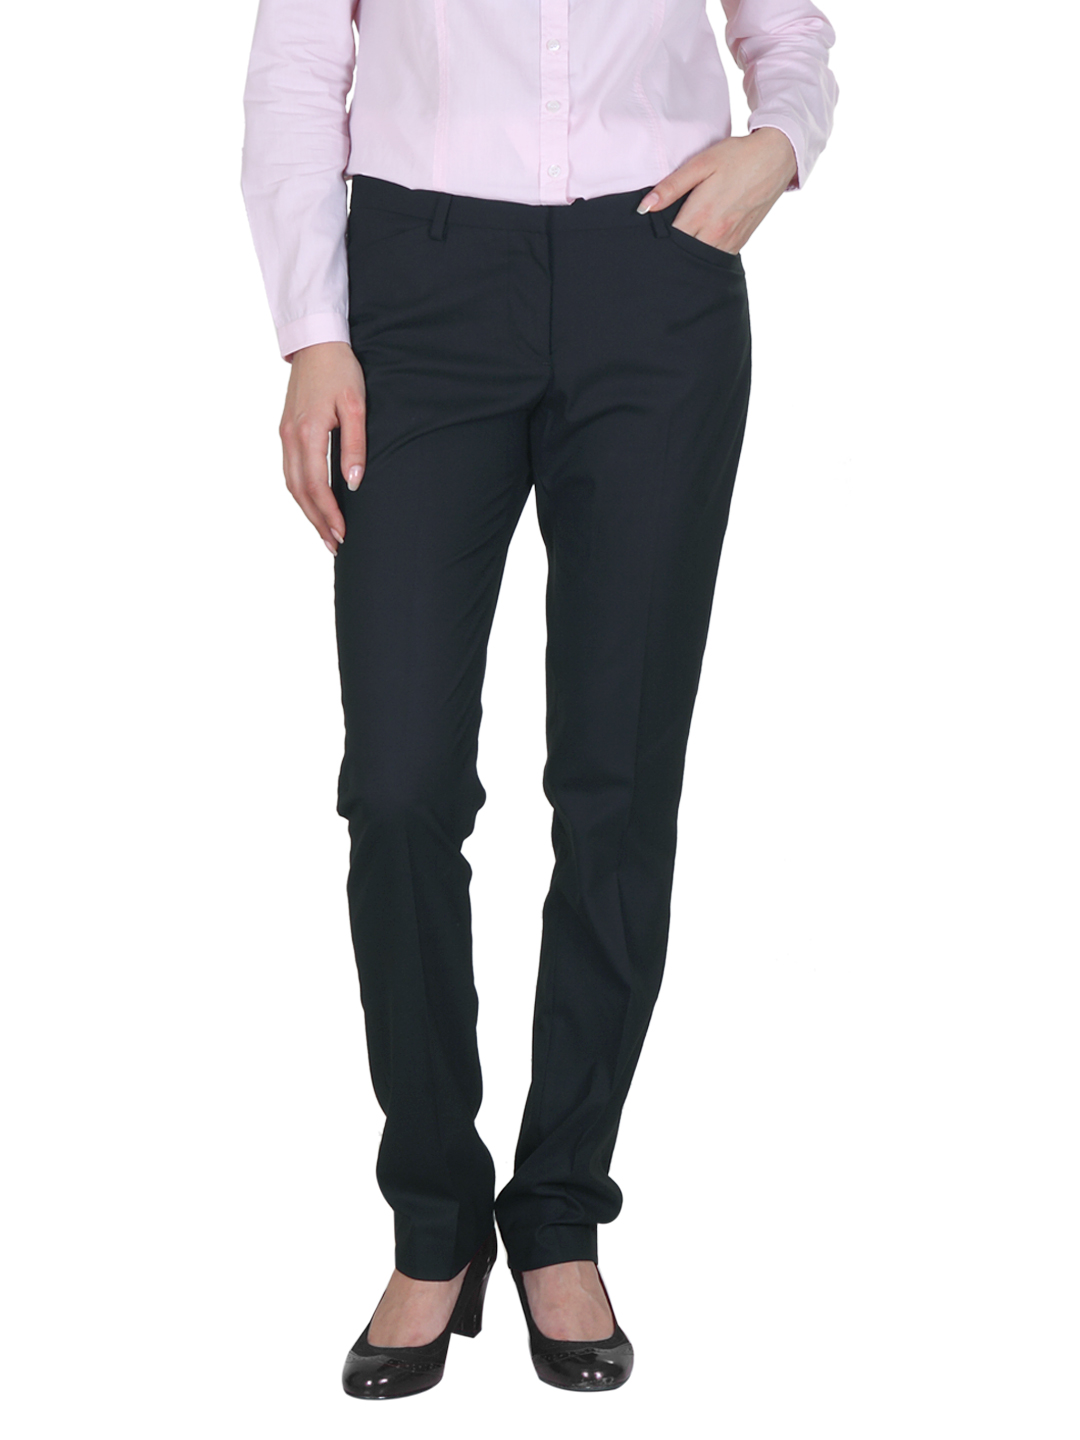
Arrow Woman Black Trousers
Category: Apparel / Bottomwear / Trousers
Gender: Women
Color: Black
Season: Summer 2012
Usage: Casual